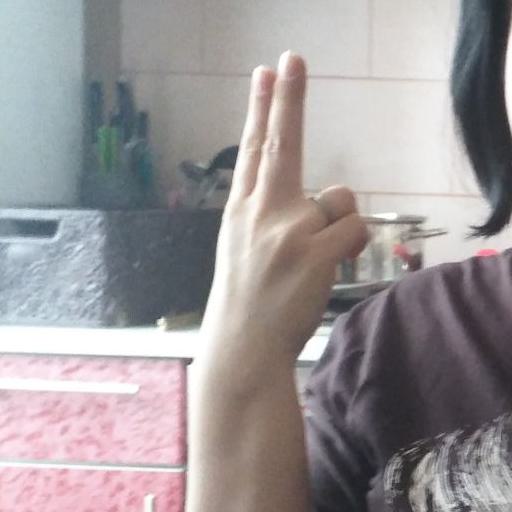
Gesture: two_up_inverted